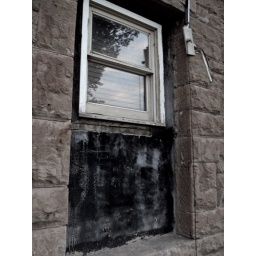
May 27, 2010. A window in an old sandstone building in Whitewood, South Dakota.